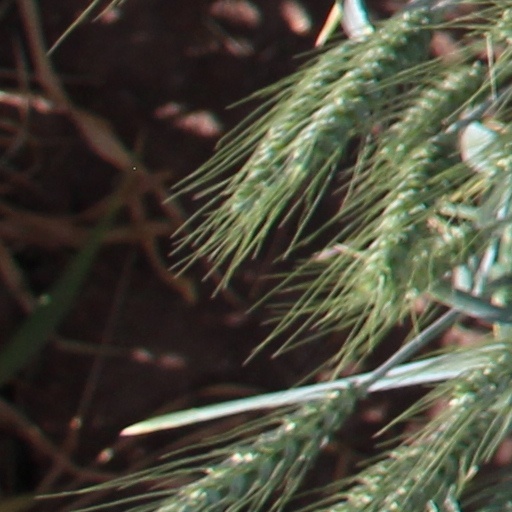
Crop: wheat